The Ballad of Chevy Chase

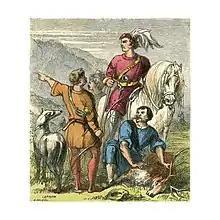
Earl Percy hunting in Chevy Chase. Illustration by F. Tayler.

"The Ballad of Chevy Chase" is an English ballad, catalogued as Child Ballad 162 (Roud 223). There are two extant ballads under this title, both of which narrate the same story. As ballads existed within oral tradition before being written down, other versions of this once-popular song also may have existed.